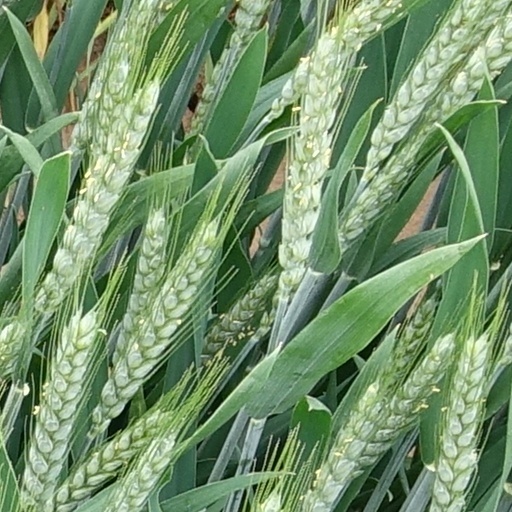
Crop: wheat